Montezuma Valley Irrigation Company Flume No. 6

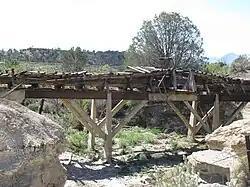
Photo from 2012

Montezuma Valley Irrigation Company Flume No. 6, near Cortez, Colorado, was built in 1921. It was listed on the National Register of Historic Places in 2012.